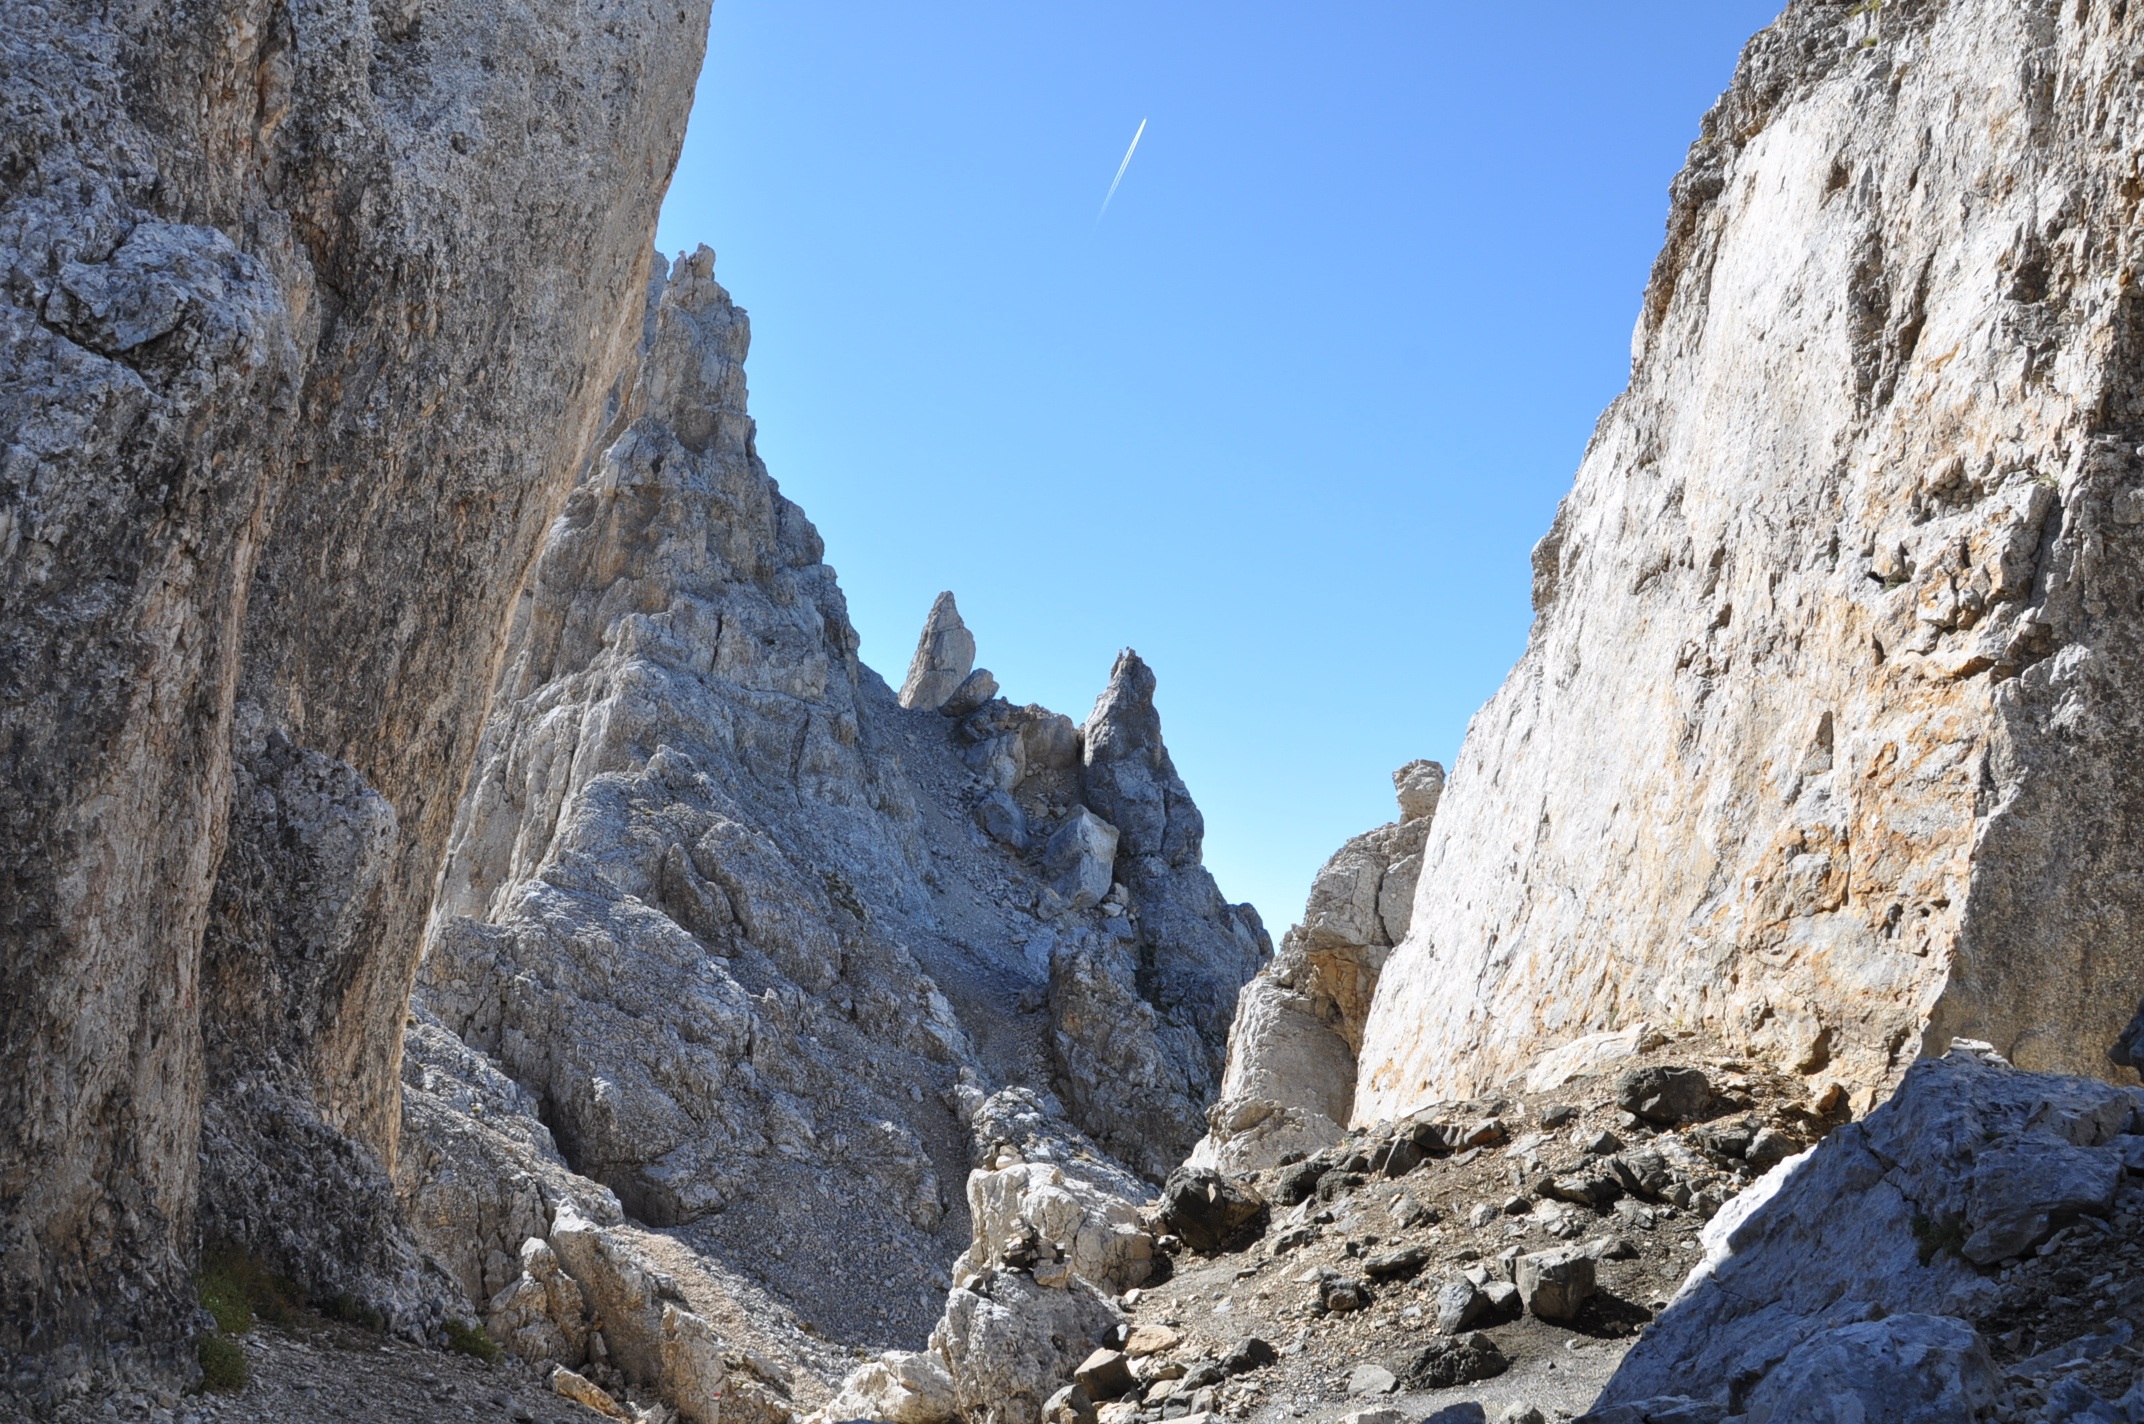
rock, wilderness, walking, mountain, hiking, trail, adventure, valley, mountain range, recreation, formation, cliff, terrain, ridge, mountaineering, geology, sports, mountains, alps, backpacking, wadi, landform, south tyrol, outdoor recreation, mountainous landforms